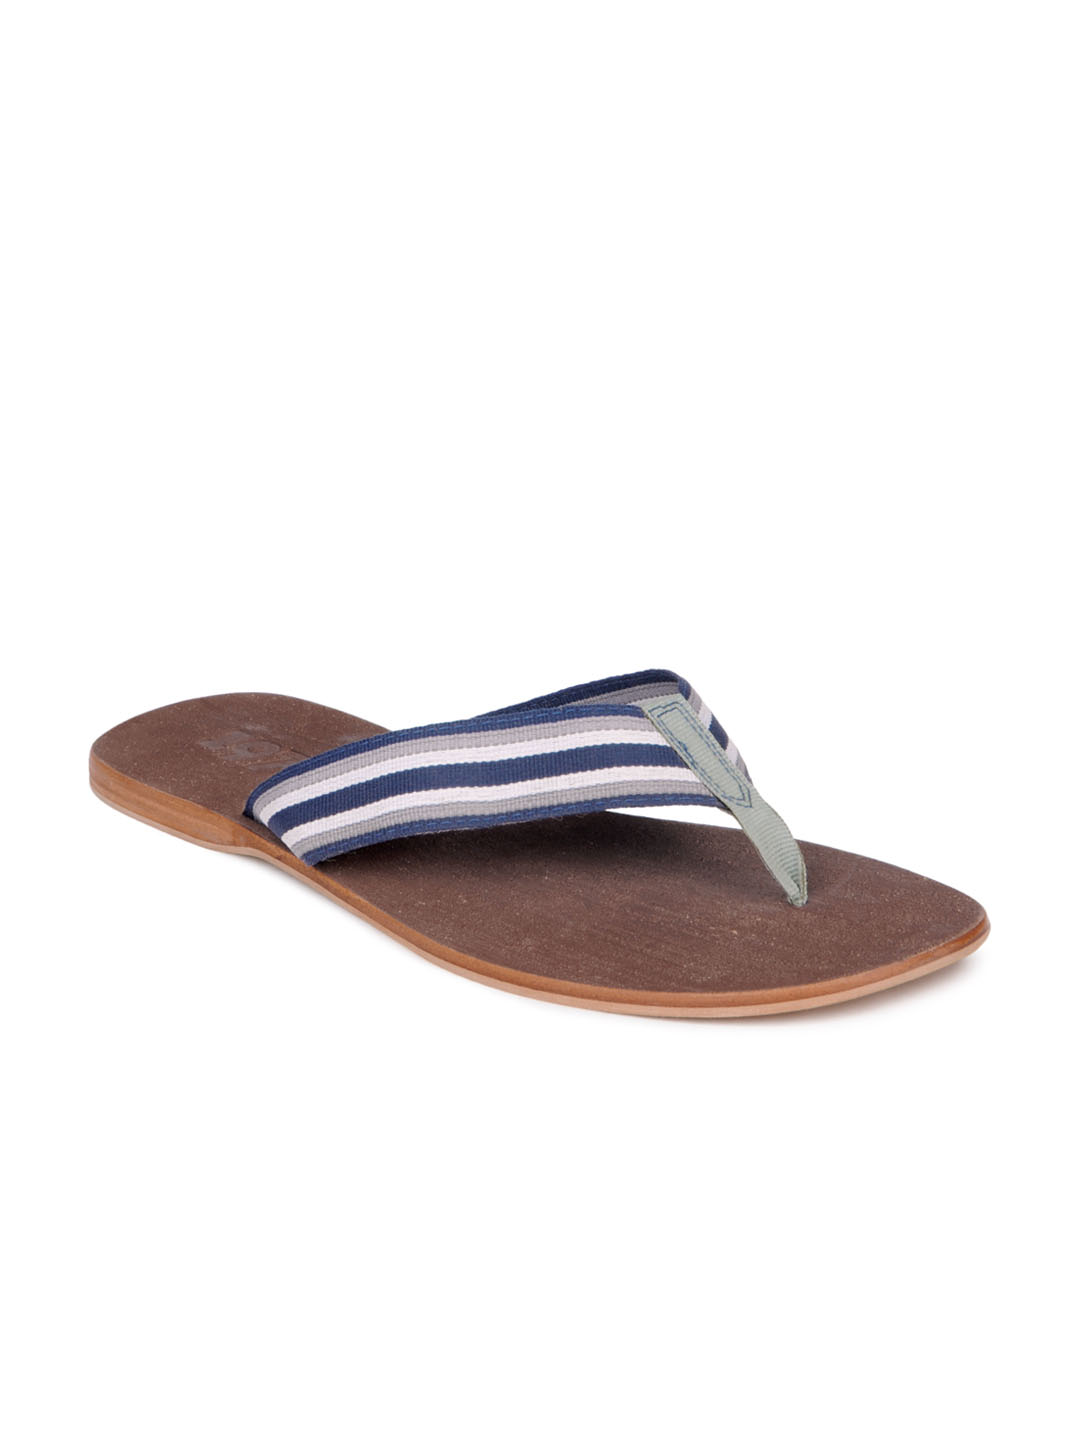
Estd. 1977 Men Navy Blue & Brown Sandals
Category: Footwear / Sandal / Sandals
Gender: Men
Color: Navy Blue
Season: Fall 2014
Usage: Casual